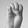
ASL letter: E